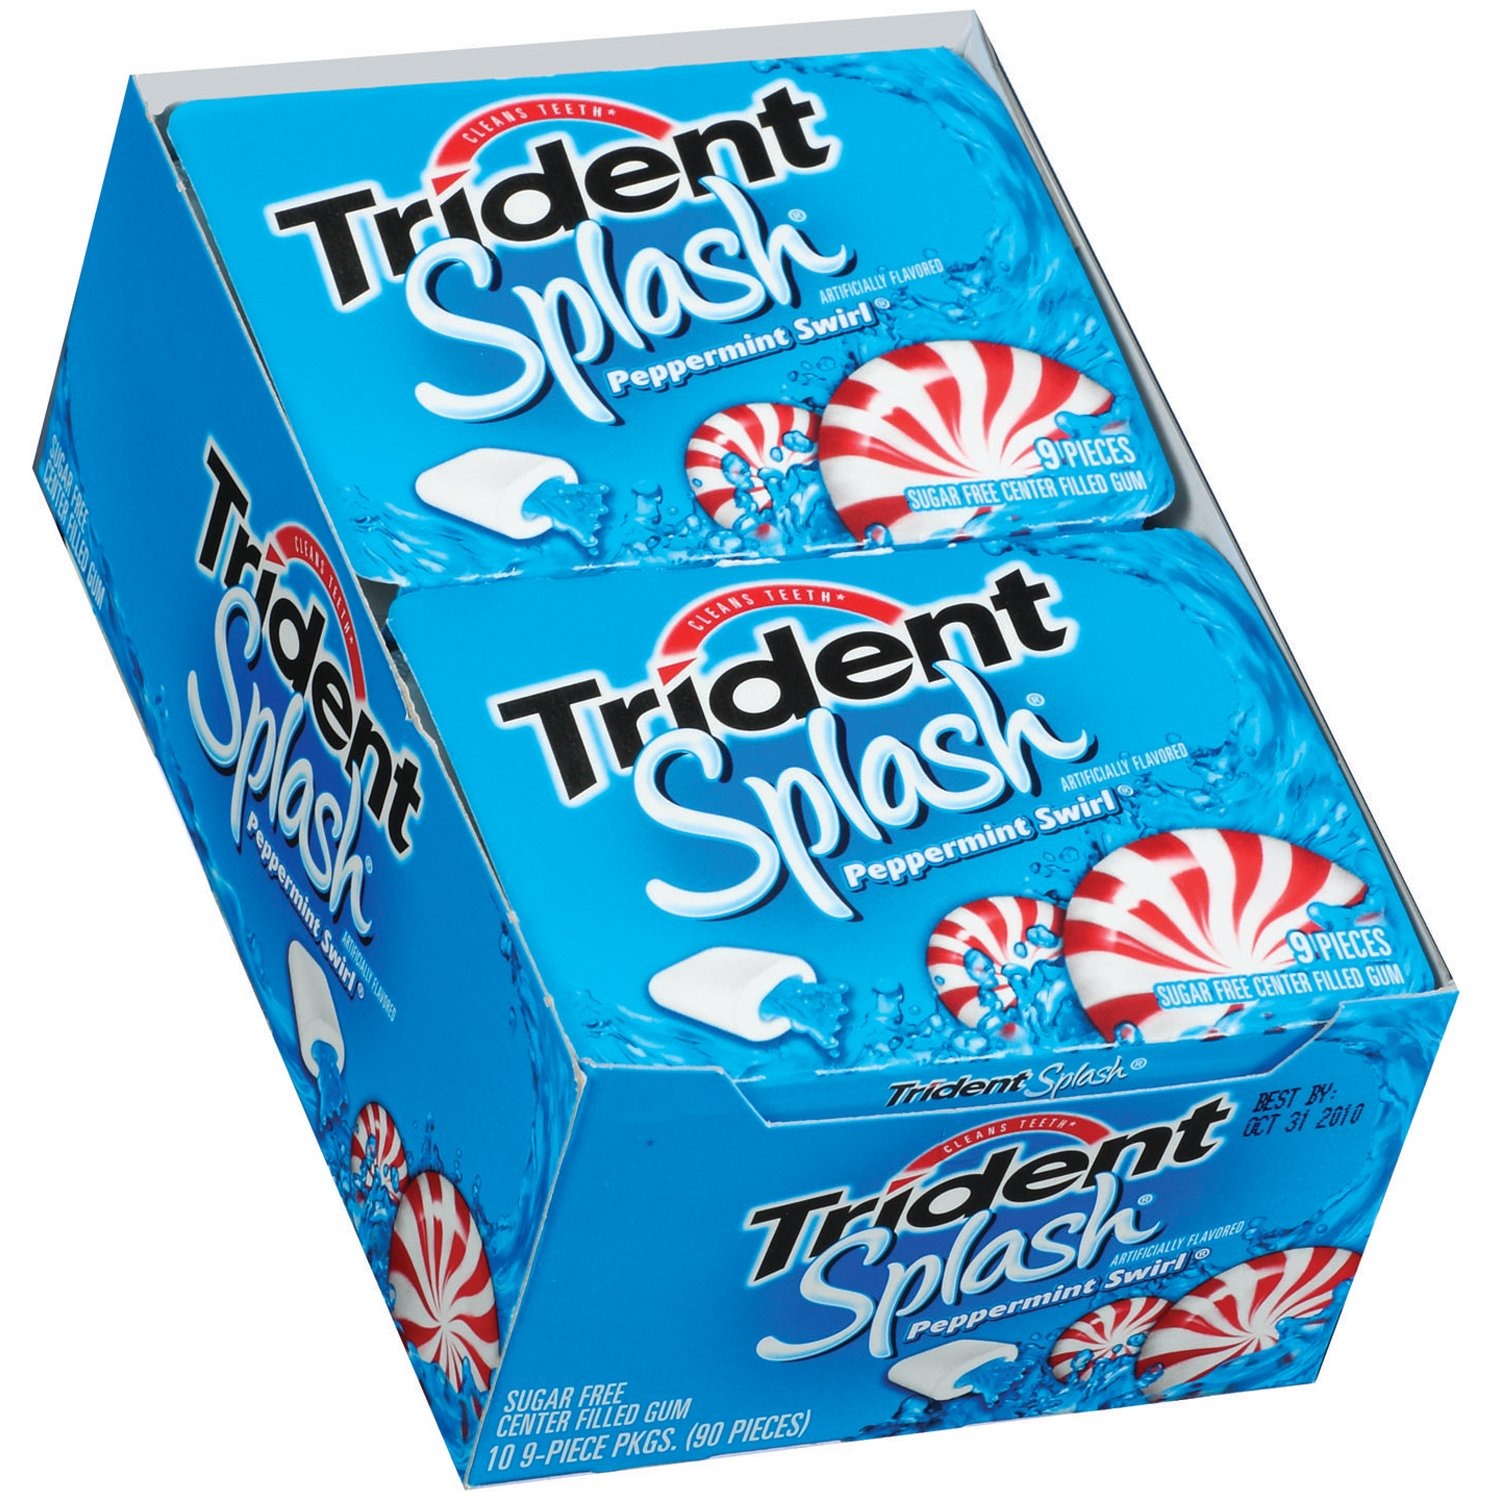
Item Name: Trident Splash Peppermint Swirl Sugar Free Gum, 10 Packs of 9 Pieces (90 Total Pieces)
Bullet Point 1: 10 packs with 9 pieces each, 90 total pieces, of Trident Splash Peppermint Swirl Sugar Free Gum
Bullet Point 2: Peppermint flavored and liquid-filled gum
Bullet Point 3: Sugar free chewing gum with 40% fewer calories than sugared gum
Bullet Point 4: Chewing Trident after eating and drinking cleans teeth
Bullet Point 5: Portable packs are easy to take on-the-go
Value: 90.0
Unit: Count

Price: 27.995